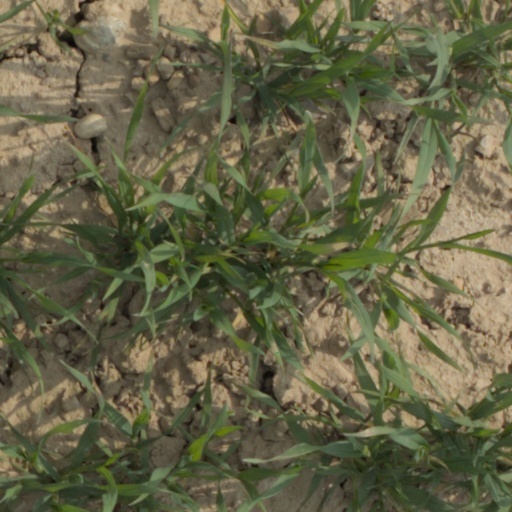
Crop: wheat